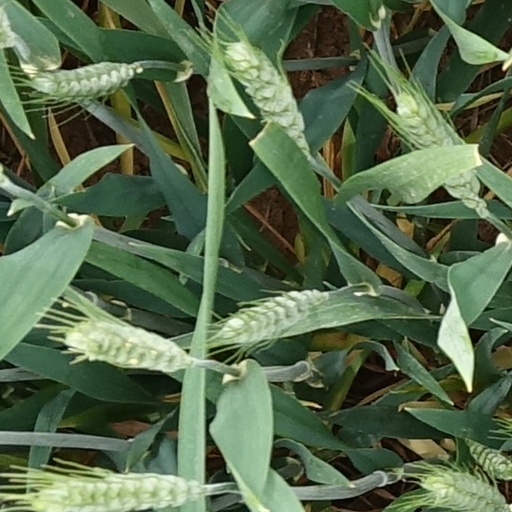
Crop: wheat